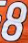
Number: 8